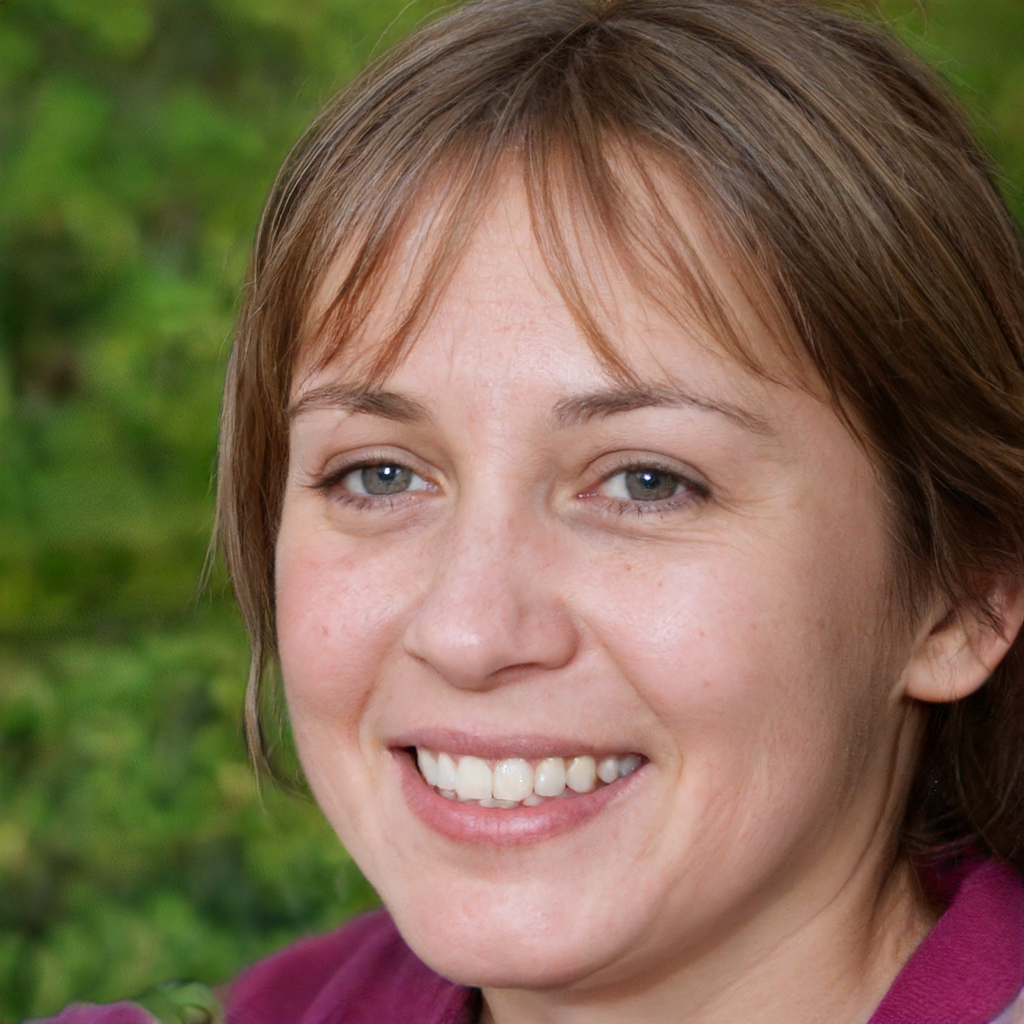
Gender: Female